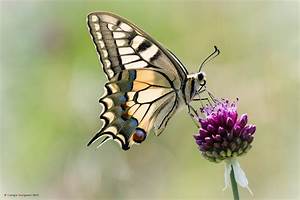
Label: butterfly